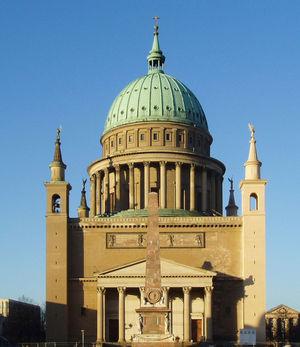
Potsdam est une ville d'Allemagne, capitale du Land de Brandebourg située près de Berlin, au bord de la rivière Havel. Elle compte aujourd'hui environ 180000 habitants, et est donc la ville la plus peuplée du Brandebourg.
Karl Friedrich Schinkel né le 13 mars 1781 à Neuruppin et mort le 9 octobre 1841 à Berlin est un architecte et peintre prussien.
L'église évangélique Saint-Nicolas se situe sur la place du Vieux Marché à Potsdam, capitale de la région du Brandebourg. Elle fut construite de 1830 à 1837 dans un style classique, d'après des plans de l'architecte Karl Friedrich Schinkel.